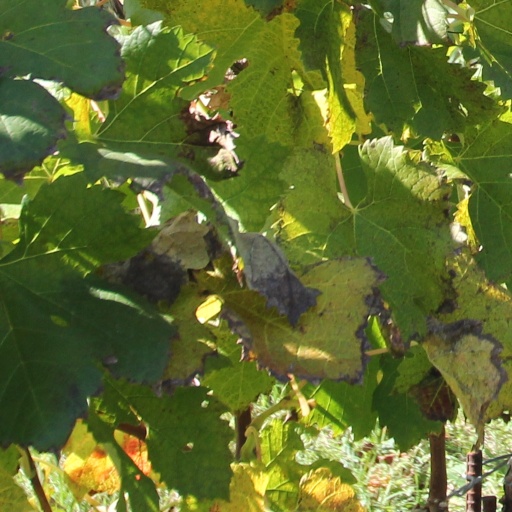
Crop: grape